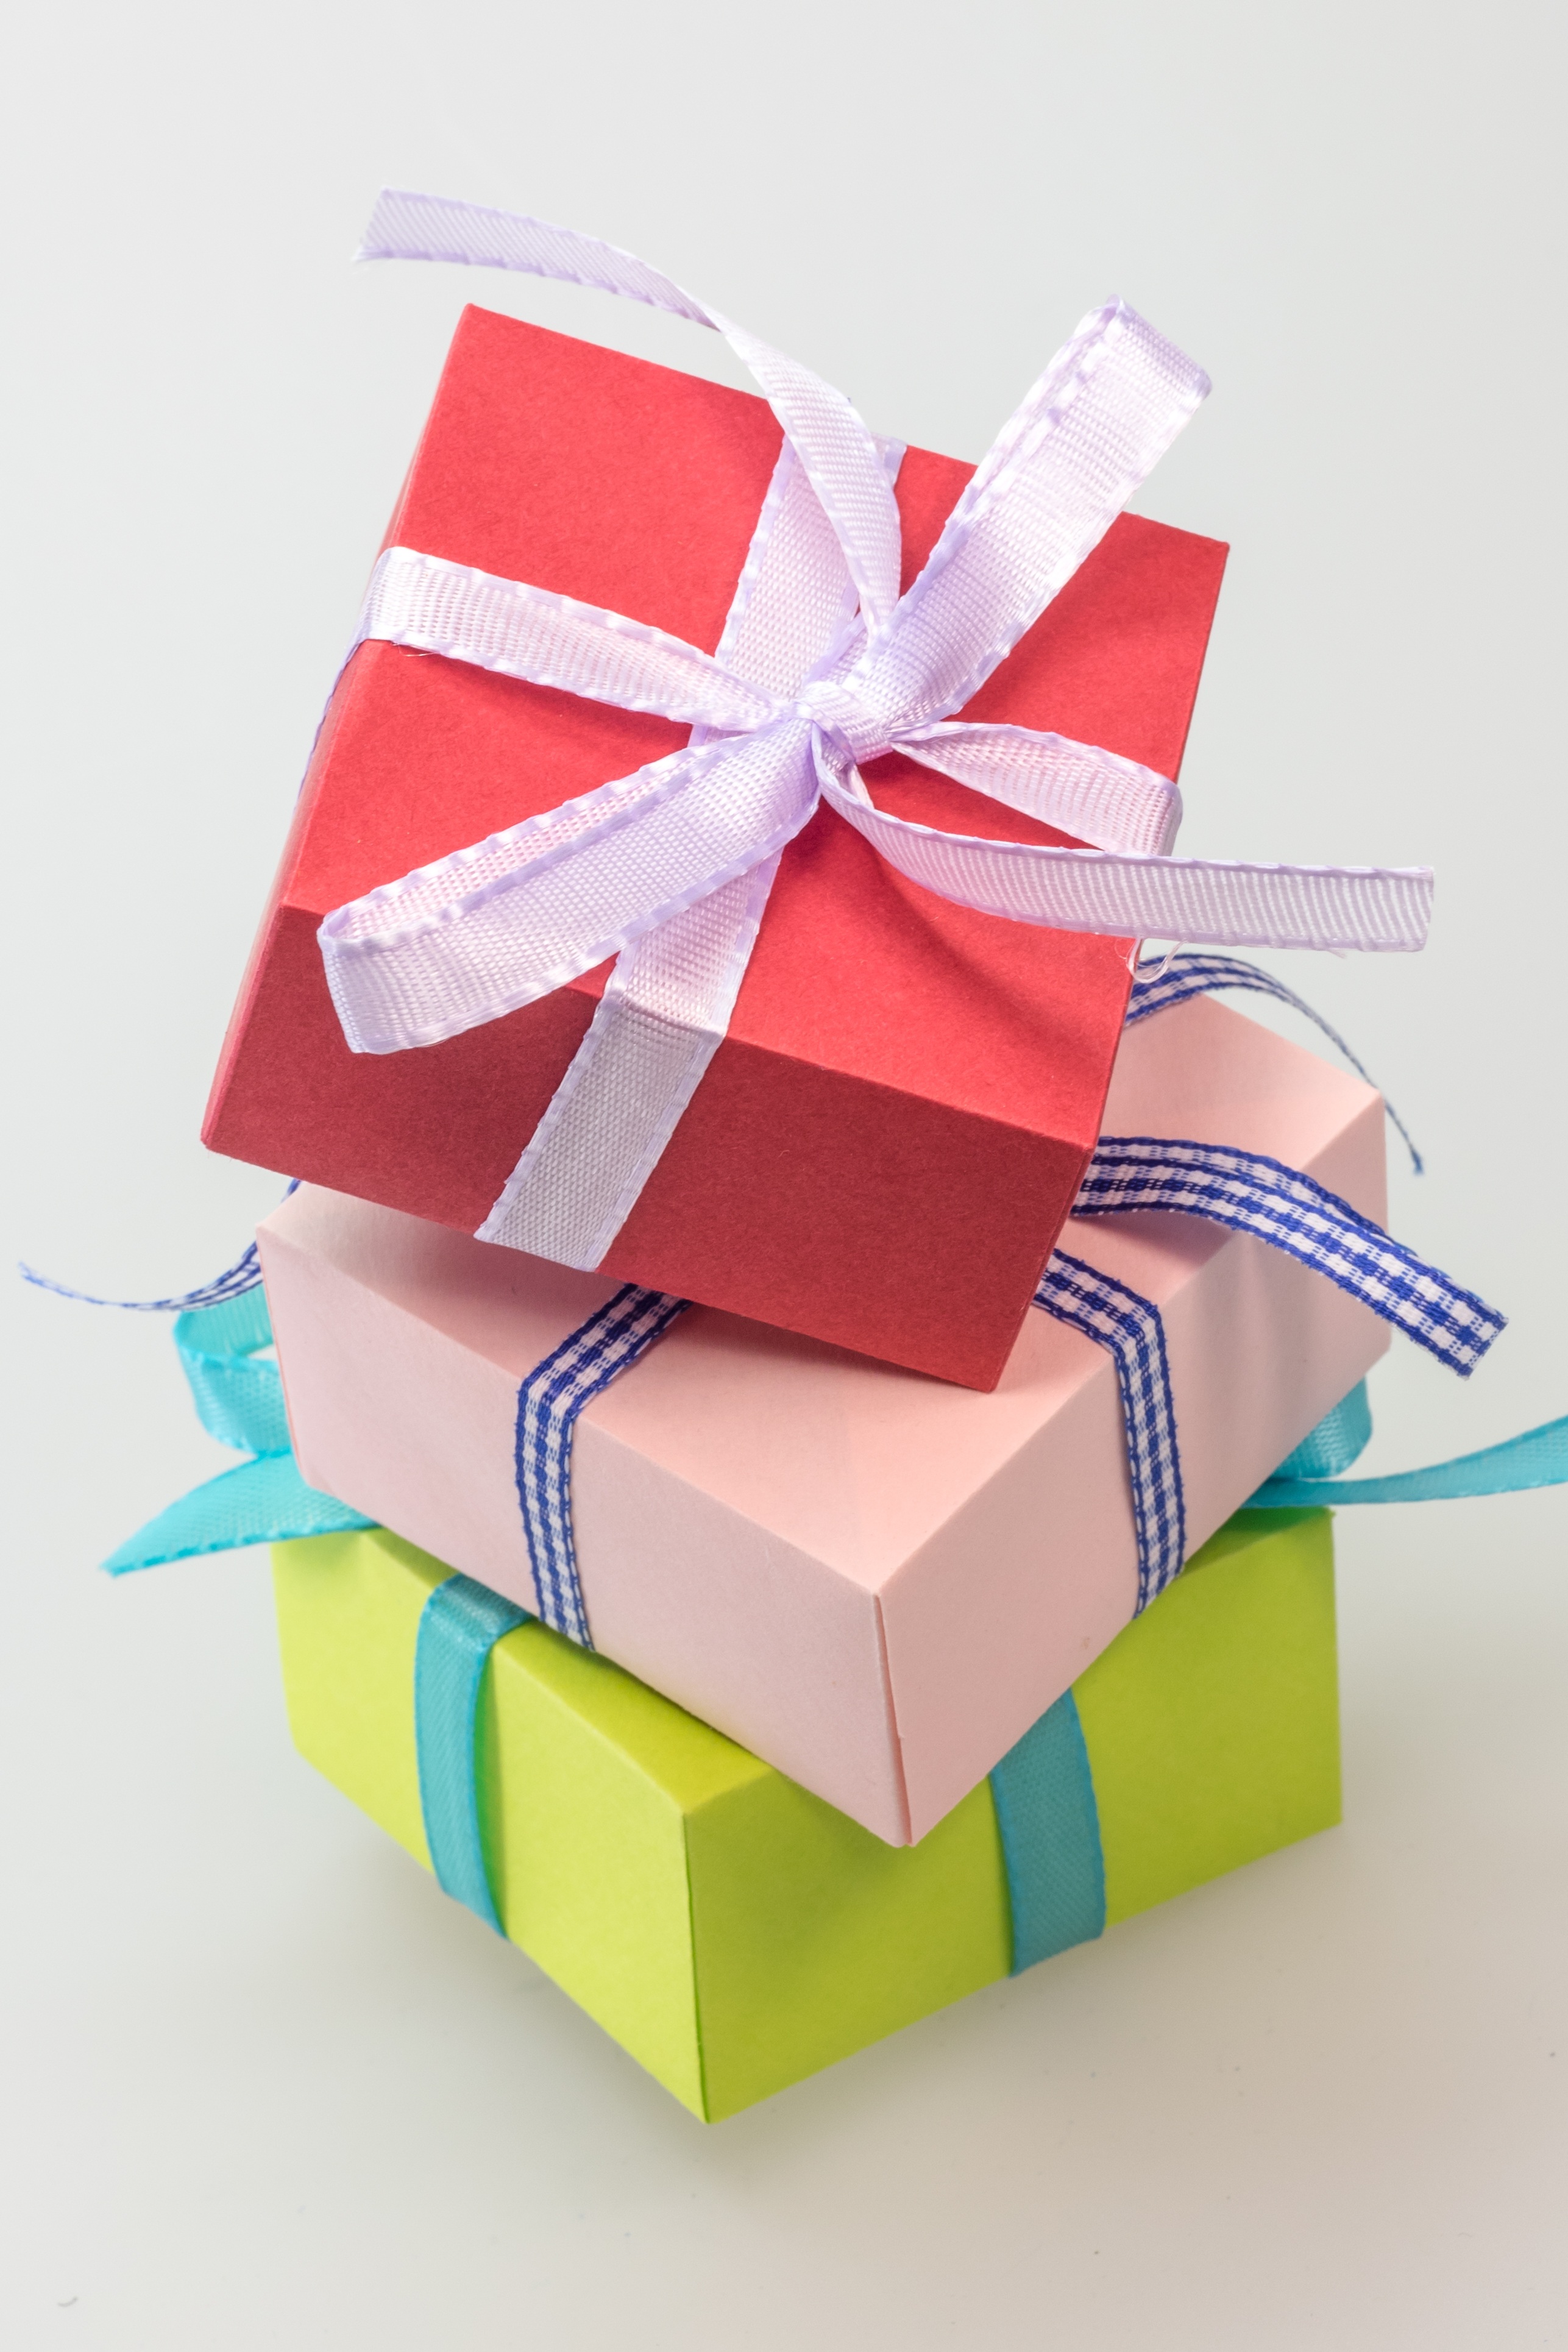
petal, gift, decoration, color, box, colorful, christmas, paper, advent, christmas decoration, gifts, art, joy, packages, birthday, loop, made, packed, give, surprise, gift packaging, mother's day, children's birthday, packet loop, origami paper